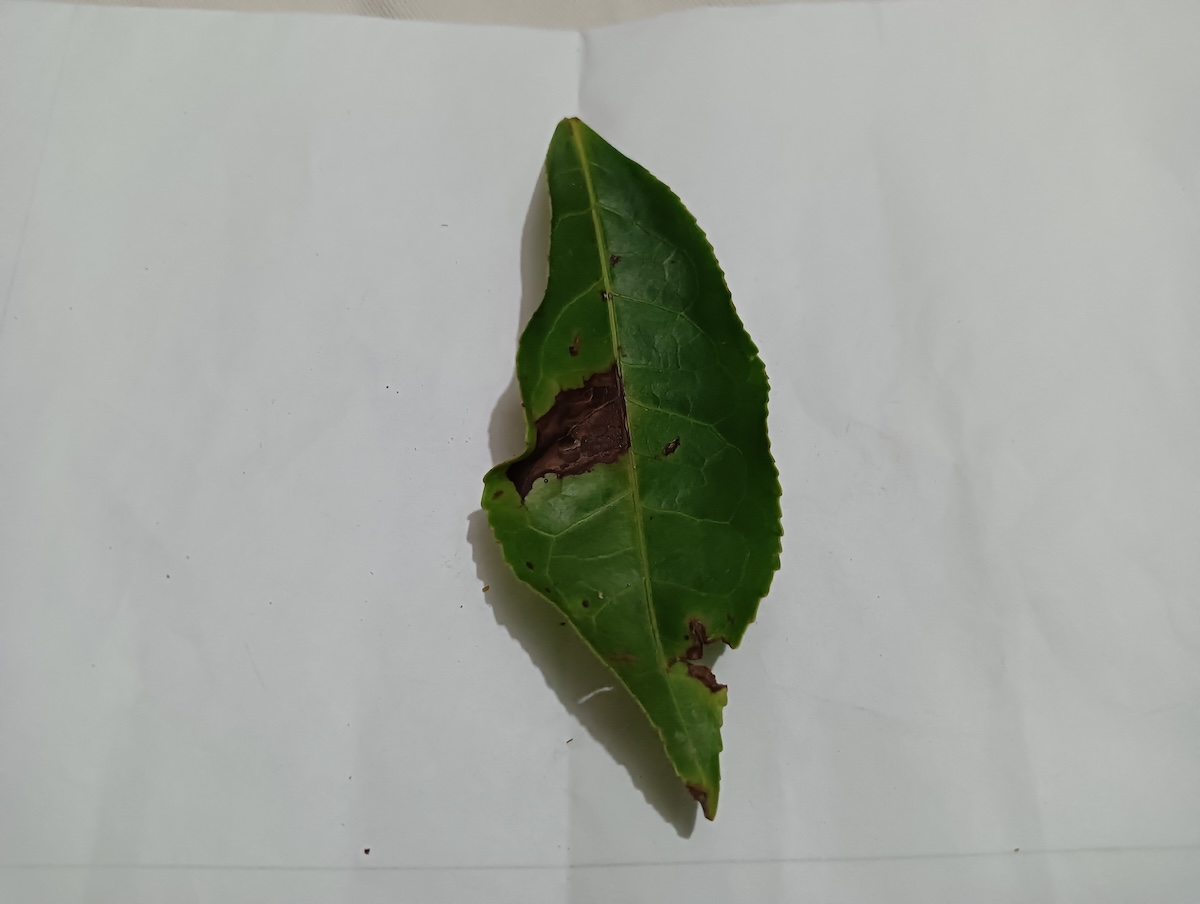
Label: Gray Blight